Haim (band)

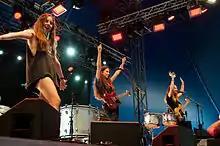
Haim performing at the Way Out West in 2013

Critical reaction to Haim has mostly been positive. "PopMatters" Matt James wrote "It'd be hard to truly dislike Haim. They're an eminently likeable, albeit slightly kooky, trio whose story already bears the frisson of legend." Writing for "The Guardian", Alexis Petridis praised the band's songwriting abilities, saying it "has a certain kind of glossily depthless pop perfection down pat". The band's sound has been described as "nu-folk-meets-nineties-R&B" and "music that sounds like it was written on a lakeside retreat attended by Stevie Nicks, John Waite and En Vogue".